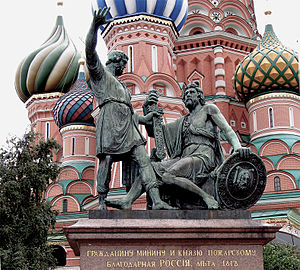
Monumentet for Minin og Pozjarskij
Minin og Pozjarskij monumentet, Minin stående, Pozjarskij sidende
Monumentet for Minin og Pozjarskij er en bronzestatue på den Røde Plads i Moskva lige ud for Vasilij-katedralen. Statuen hylder fyrst Dmitrij Pozjarskij og Kuzma Minin, der samlede en russisk hær af frivillige og jagede den polske hær ud af Kreml. Dermed endte de urolige tider i Rusland i 1612. Statuen indeholder foruden de to fyrster også en forgyldt grydeske, der efter sigende skulle have været brugt som slagvåben under adskillige vigtige kampe.